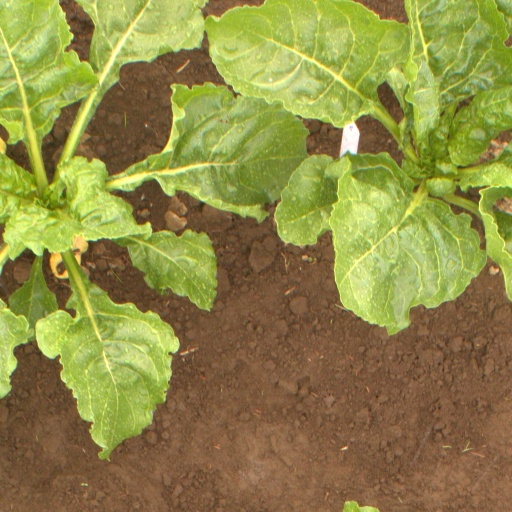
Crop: sugar beet